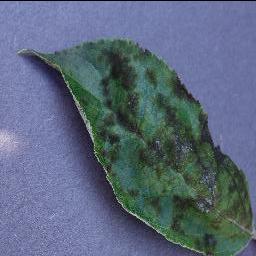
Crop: apple
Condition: scab